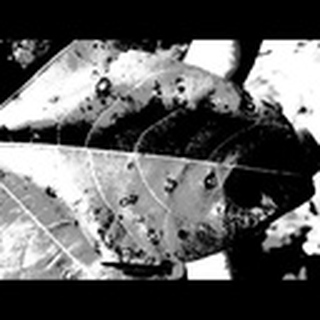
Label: cotton_target_spot